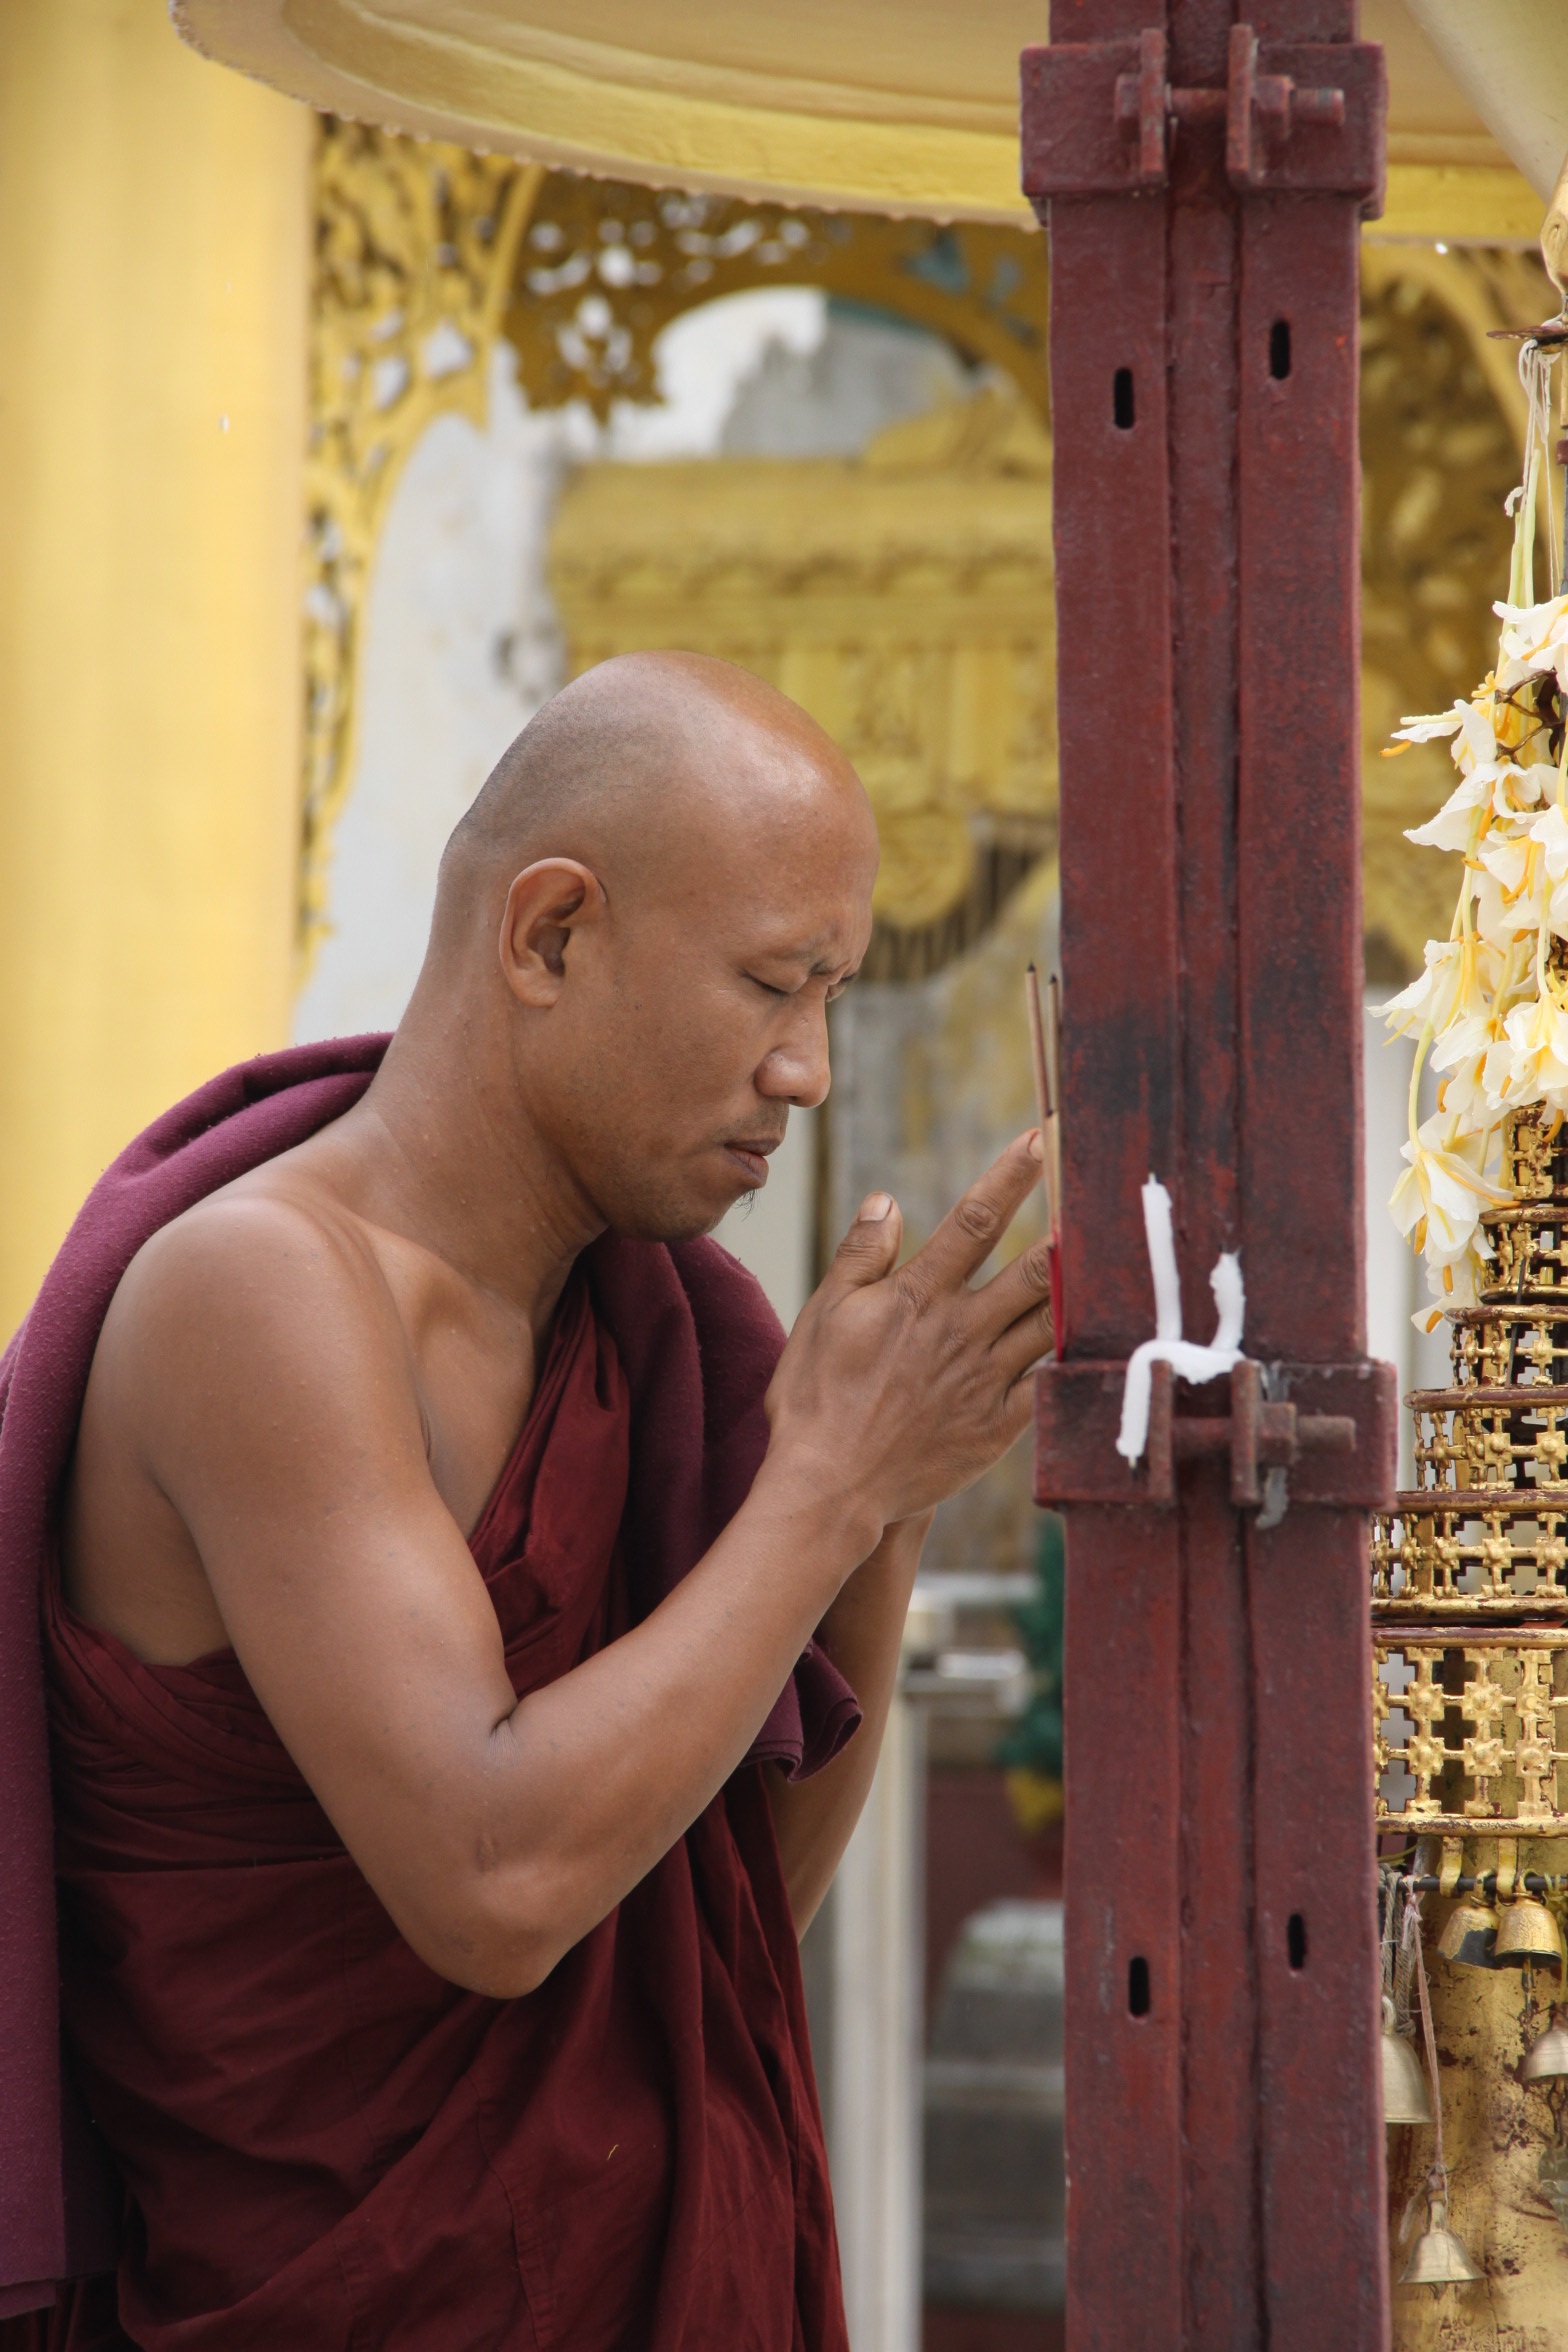
praying, temple, photograph, carving, shwedagon, rangoon, golden pagoda, myanmar monks